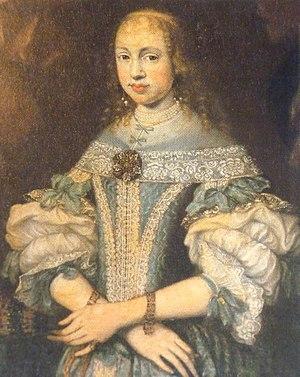
Hortensia von Moos